Weipa Town

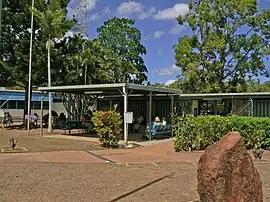
Departure lounge, Weipa Airport, 2007

Weipa Town is a local government area in Far North Queensland, Australia. It covers the town of Weipa on the western coast of the Cape York Peninsula, including the localities of Rocky Point, Trunding, Nanum, Evans Landing, and Weipa Airport. It is an unusual local government area as it is not governed and managed by a council elected by residents but rather by the company Rio Tinto Aluminium (which operates a bauxite mine in the area) through a governing body called the Weipa Town Authority.